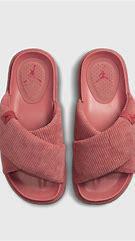
Brand: Jordan
Model: Sophia